2021 in science

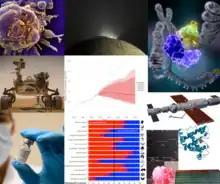

This is a list of several significant scientific events that occurred or were scheduled to occur in 2021.